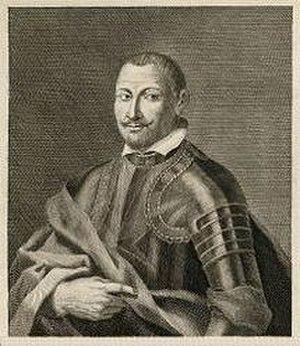
Giuliano Traballesi ou Giulio Traballesi, né à Florence en 1727 et mort à Milan en 1812, est un peintre et un graveur italien du baroque tardif, actif pendant la période néoclassique italienne.